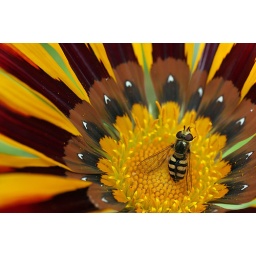
Ganzania flower - the hoverfly kept on getting in the way ! Eupeodes corollae female